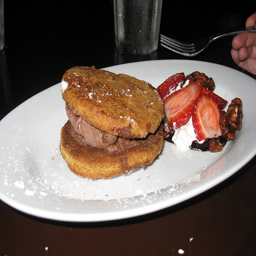
An image of some sort of toast with cream filing, powder sugar, walnuts, and strawberries.
A cookie and chocolate ice cream sandwich on a plate with strawberries and whipped cream.
A photograph of a dessert on top of a plate.
A dessert plate with a cookie ice cream sandwich and strawberries.
A cookie-ice cream sandwich is served with a side of fruit and whipped cream.